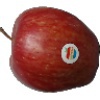
Label: Apple Red 1